Operations Sandy and Pushover

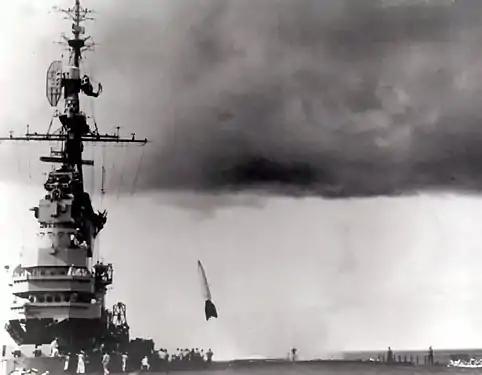
Launch of a captured V-2 rocket from deck of the U.S. Navy aircraft carrier USS "Midway" (CVB-41) during "Operation Sandy", 6 September 1947.

Operation Sandy was the codename for the post-World War II launch of a captured V-2 rocket from the deck of the United States Navy aircraft carrier USS "Midway" on September 6, 1947. It marked the first launch of a large rocket, and the only time for a V-2, from a ship at sea. Operation Pushover was a follow-up test in late 1949 to assess the danger to a carrier from a V-2 explosion.